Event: Nepal Earthquake
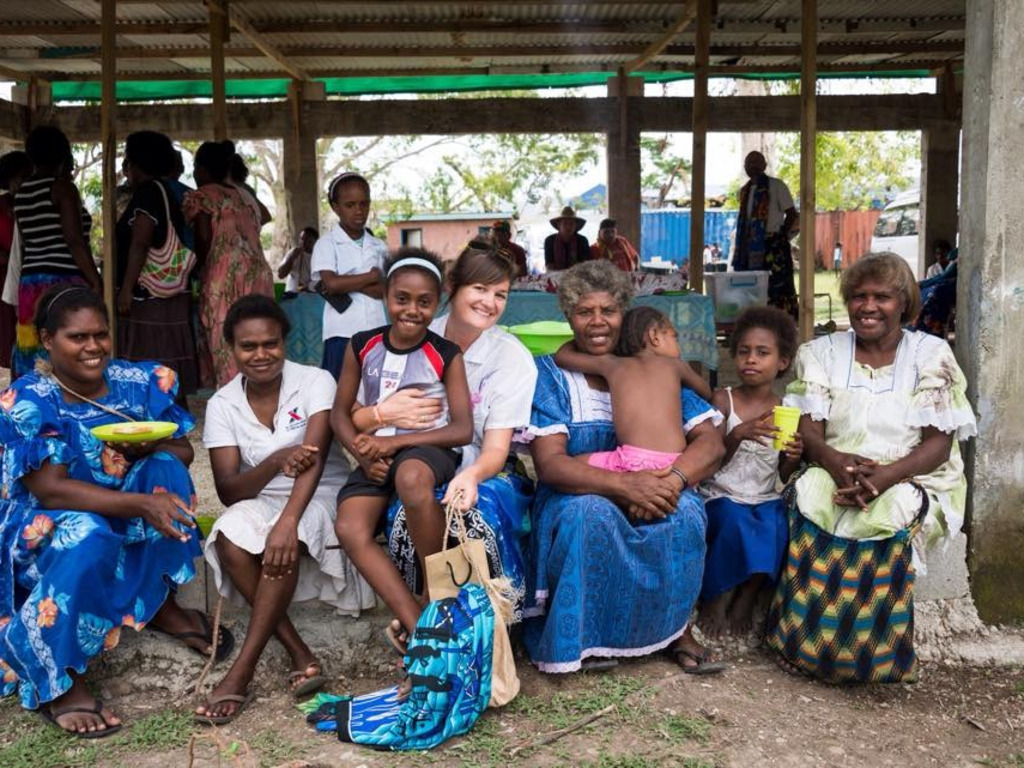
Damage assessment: no_damage